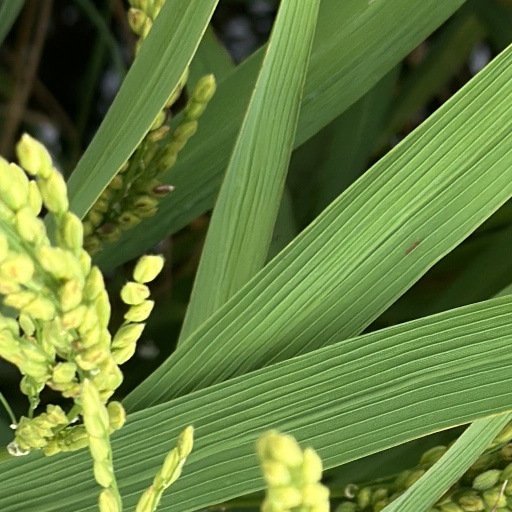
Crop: rice